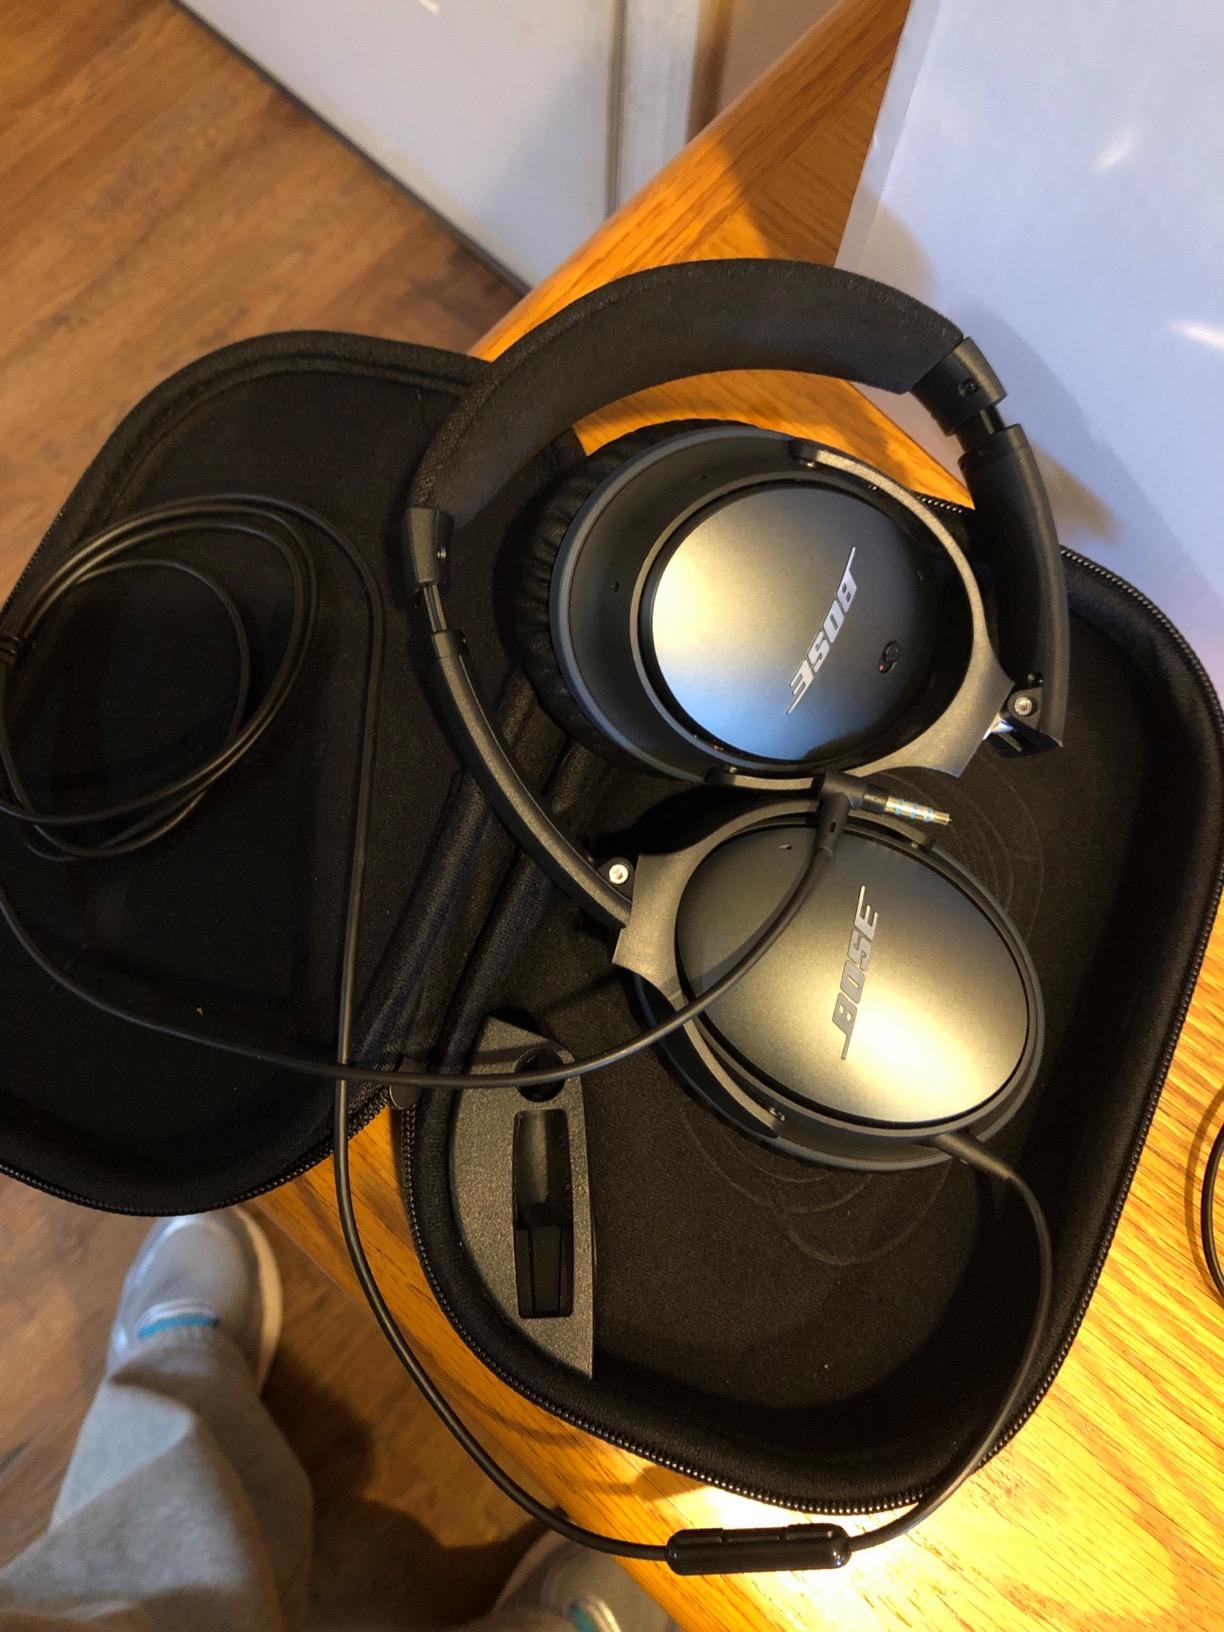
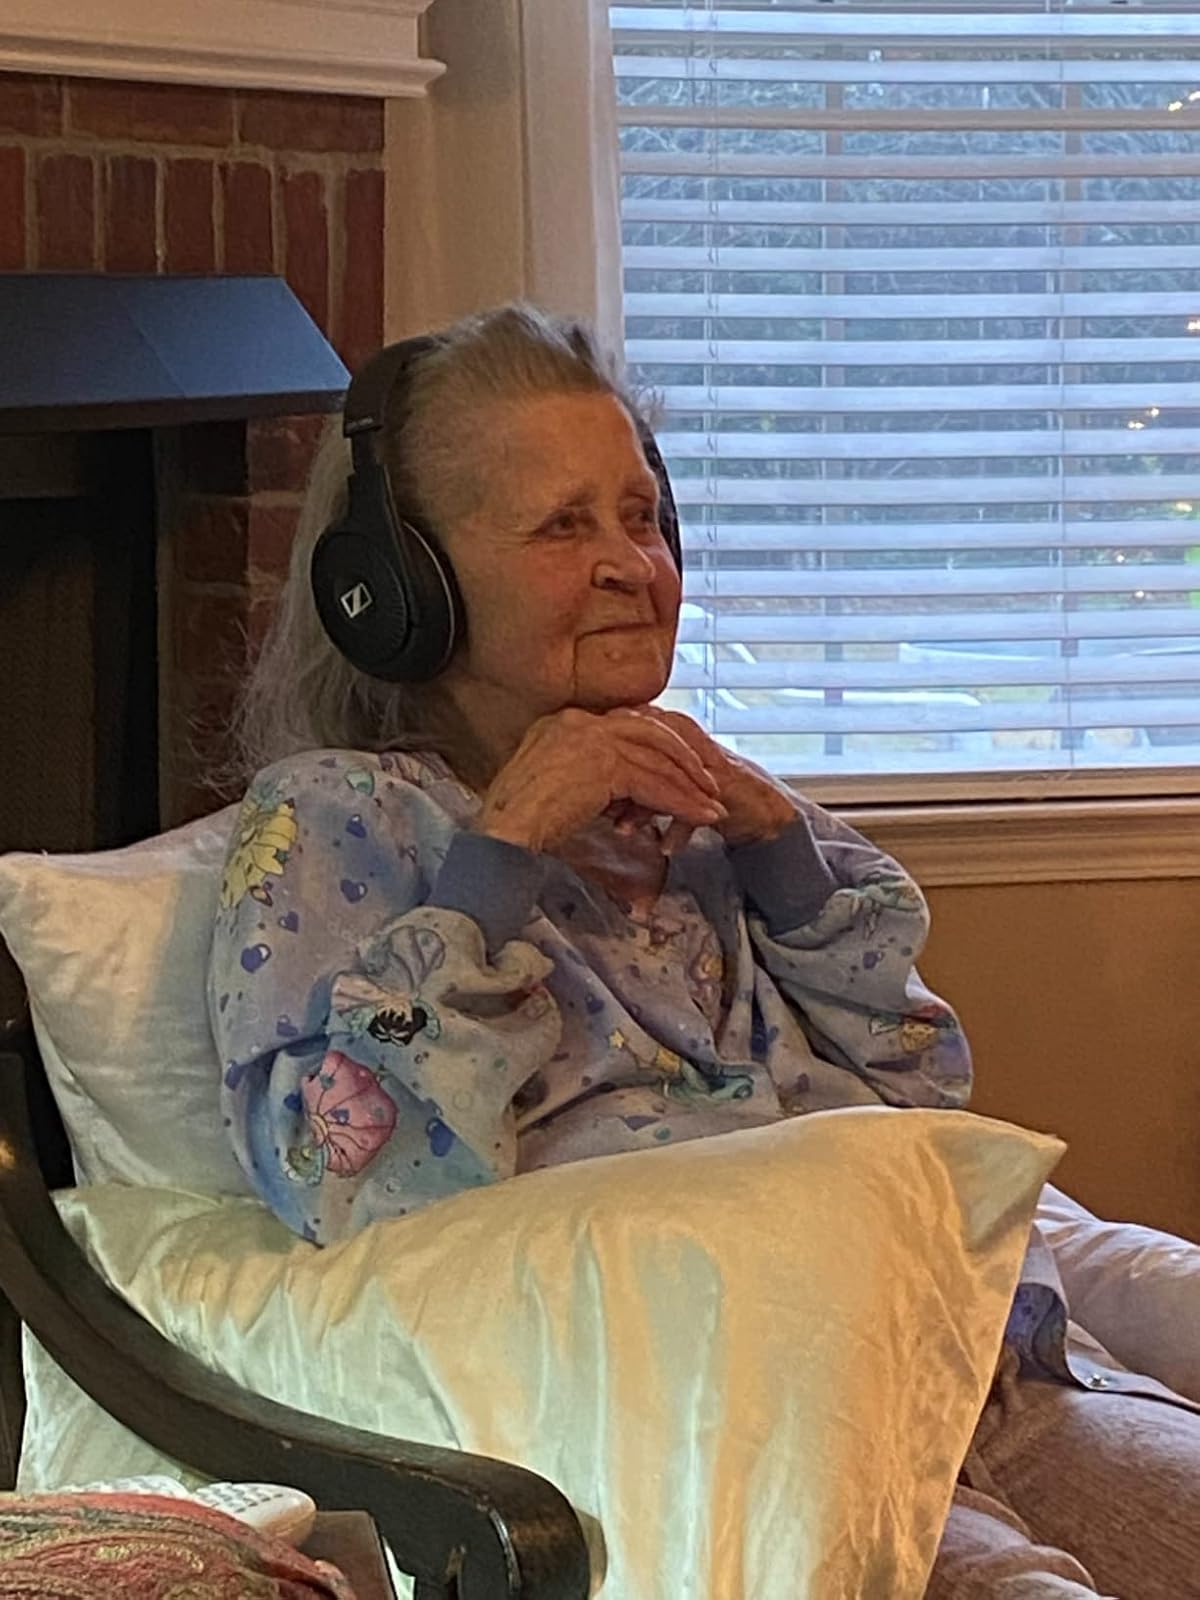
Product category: headphones
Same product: no